Cliff Clinkscales

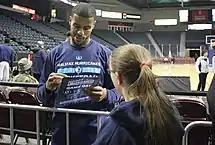
Clinkscales signs an autograph after a game in 2016.

Clinkscales has played streetball with the Sean Bell All-Stars against local teams in New York City, acting as the starting point guard. The team was named after an unarmed New York native who was shot 50 times by three police officers on November 25, 2006. The Sean Bell All-Stars won the Trayvon Martin Invitational in August 2013, with a team that featured Clinkscales and Tobias Harris, in Harlem, New York. The event raised over $5,000 for the Trayvon Martin Foundation and was attended by NBA players Kyrie Irving, Tyreke Evans, and future NBA commissioner Adam Silver. At the invitational, Clinkscales spoke out against police brutality, saying, "Kids everywhere are getting shot and murdered, whether it's in Jamaica, the Bronx, Chicago. It seems like it never goes right when it comes to the law, but the message to the kids is that if you go hard on the court you have to go hard in the classroom." In 2015, he competed for the All-Stars at The Basketball Tournament, in a team that featured Delroy James and Zamal Nixon and was managed by Raheem Wiggins. In a victory against Team No Excuses in 2015, Clinkscales scored 11 points. As well as playing streetball, he has coached youth basketball in South Jamaica, Queens.